Safety of journalists

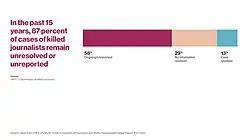
Status of judicial inquiry into killings of journalists, "UNESCO's 2022" "World Trends in Freedom of Expression and Media Development"

The UNESCO's study World Trend Report in Freedom of Expression and media development: Global Report 2017/2018, has found that over the past five years, 113 freelance journalists were killed, representing 21% of the total of the journalist killed. It has been considered that freelance journalists are particularly vulnerable, often working alone on stories, in dangerous environments, and without the same level of assistance and protection as staff-journalists. The past few years, the trend has been confirmed, in fact the Report of the Organization's Director-General on the safety of journalists and the dangers of impunity of 2022 has found that for the period 2020–2021, around 1/5 of all journalist killings were freelance journalists. The study establishes that 11 freelance journalist killings were recorded in 2020, representing 18% of all killings and 11 in 2021 representing 20% of the killings.